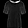
Label: Shirt